Science fiction fandom

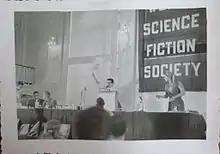
Banquet at the 14th World Science Fiction Convention in New York City in 1956

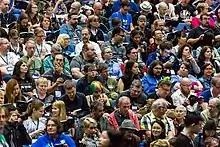
Audience waiting for the Hugo Award ceremony at the 75th World Science Fiction Convention in Helsinki, Finland in 2017

Science fiction fandom started through the letter column of Hugo Gernsback's fiction magazines. Not only did fans write comments about the stories—they sent their addresses, and Gernsback published them. Soon, fans were writing letters directly to each other, and meeting in person when they lived close together, or when one of them could manage a trip. In New York City, David Lasser, Gernsback's managing editor, nurtured the birth of a small local club called the Scienceers, which held its first meeting in a Harlem apartment on 11 December 1929. Almost all the members were adolescent boys. Around this time, a few other small local groups began to spring up in metropolitan areas around the United States, many of them connecting with fellow enthusiasts via the Science Correspondence Club. In May 1930 the first science-fiction fan magazine, "The Comet", was produced by the Chicago branch of the Science Correspondence Club under the editorship of Raymond A. Palmer (later a noted, and notorious, sf magazine editor) and Walter Dennis. In January 1932, the New York City circle, which by then included future comic-book editors Julius Schwartz and Mort Weisinger, brought out the first issue of their own publication, "The Time Traveller", with Forrest J Ackerman of the embryonic Los Angeles group as a contributing editor.